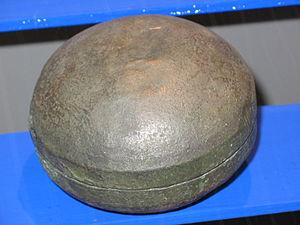
La versification allitérative est une forme de versification dont la structure repose sur l’usage d’allitérations, au lieu par exemple des rimes. Les traditions de versification allitérative les plus étudiées sont celles que l’on peut trouver dans les plus anciennes littératures de nombreuses langues germaniques. L’épopée anglo-saxonne Beowulf, comme la plus grande partie de la poésie en vieil anglais, le Muspilli vieux haut-allemand, le Heliand vieux saxon et l’Edda poétique vieux norrois exploitent tous la versification allitérative.